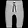
Label: Trouser